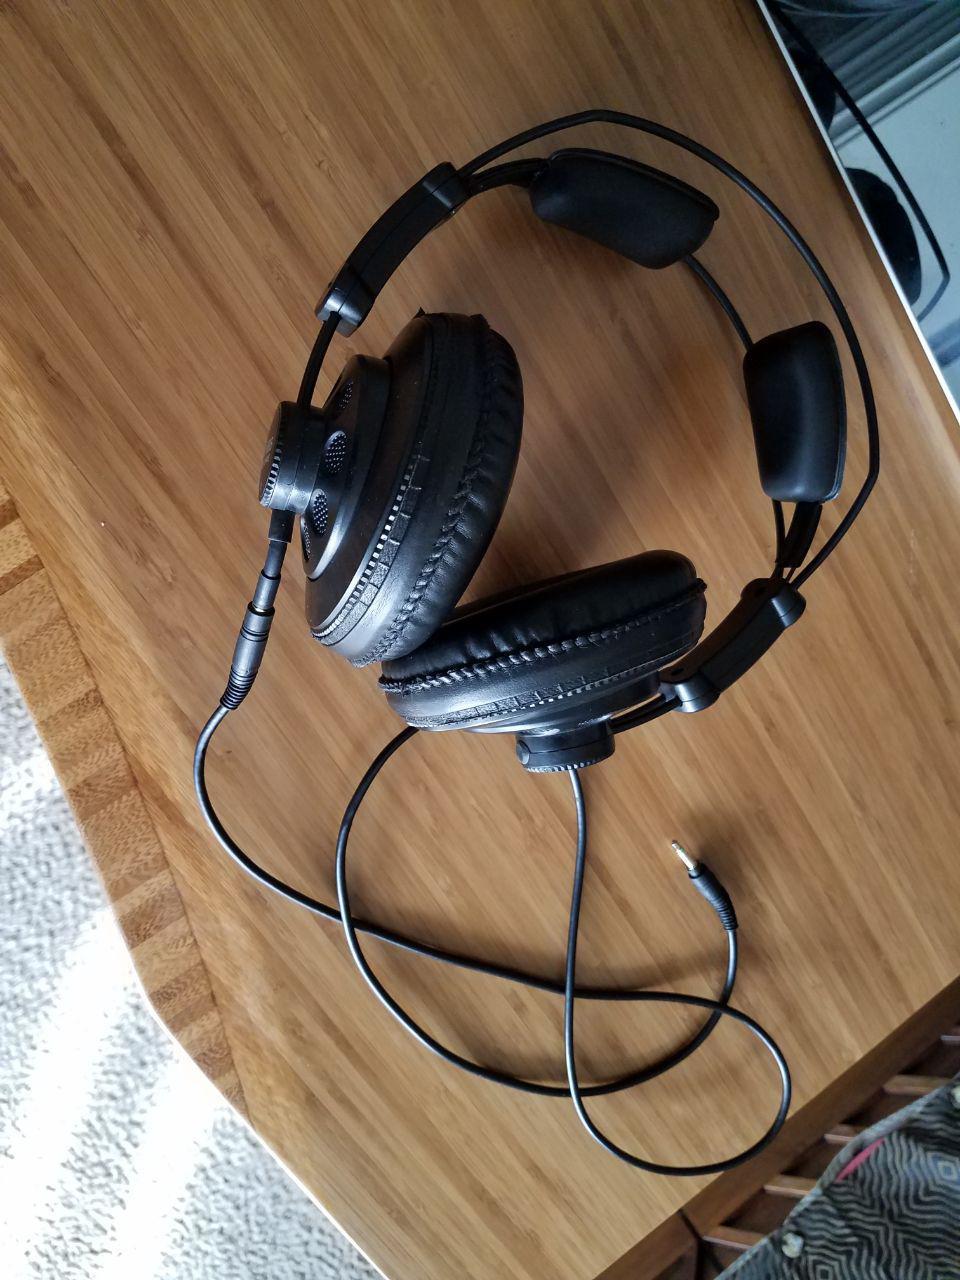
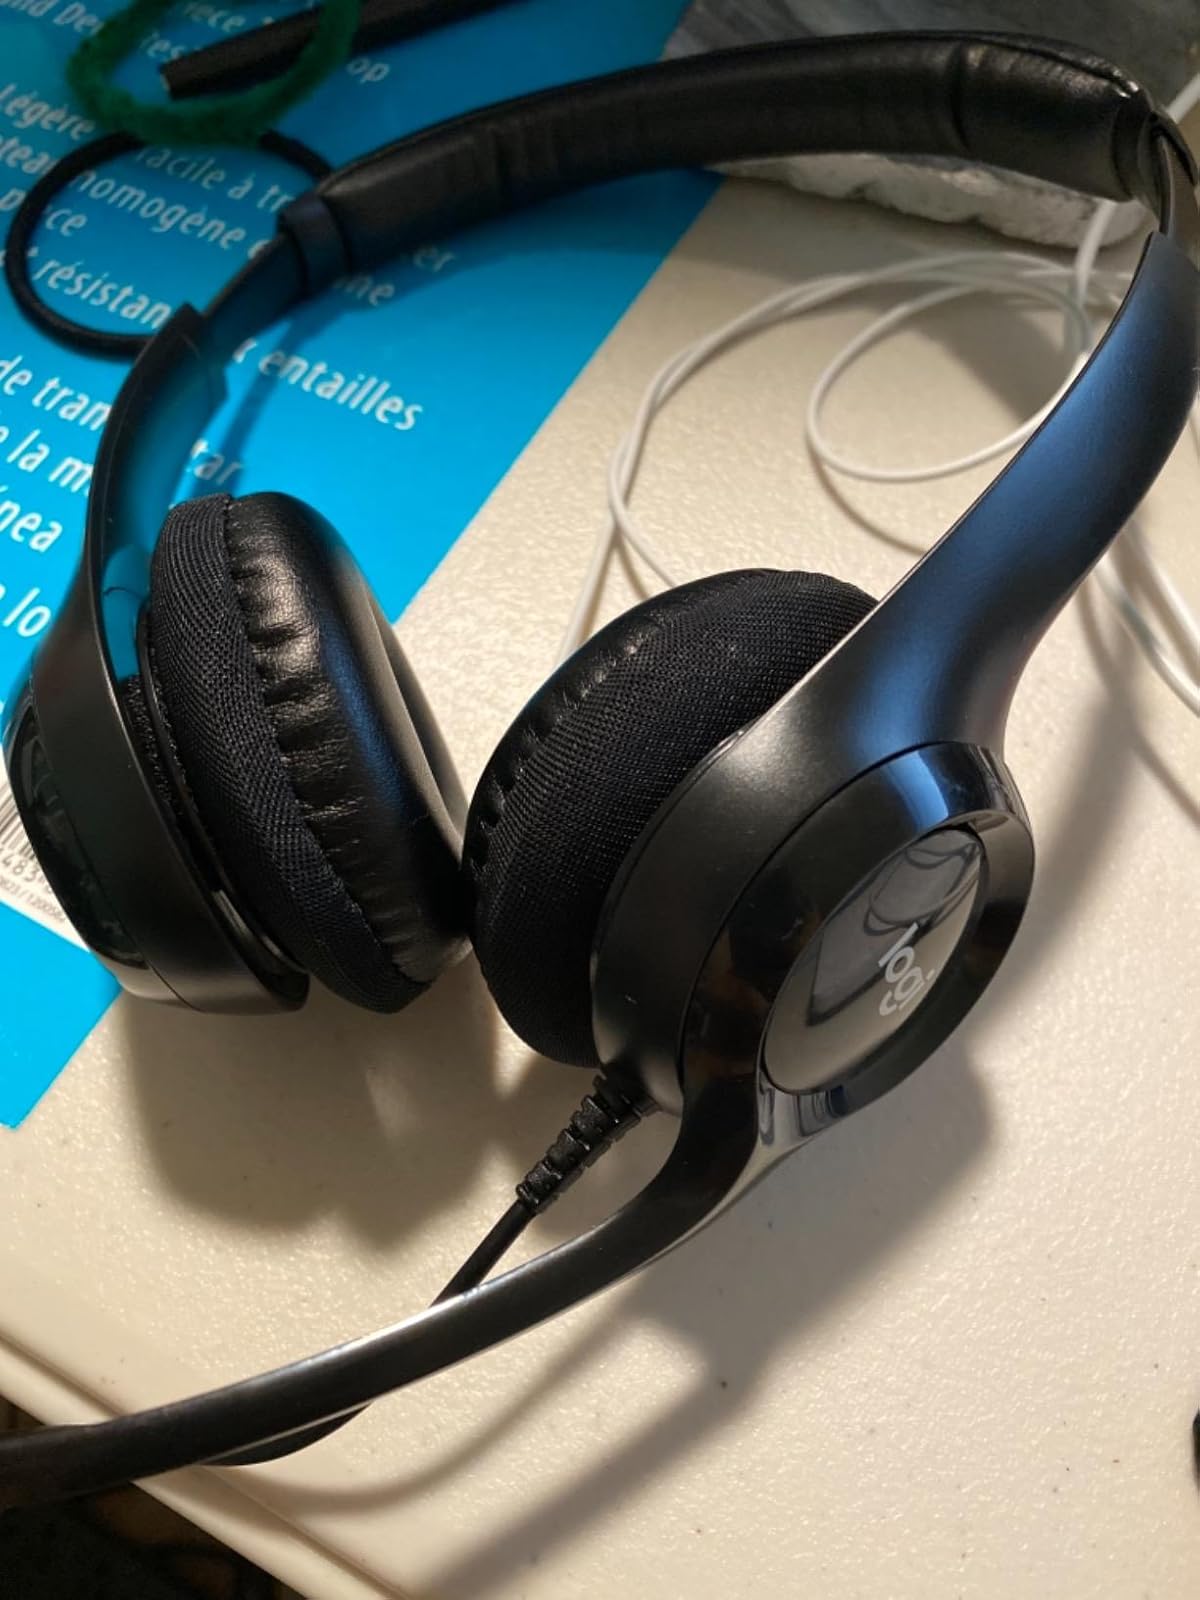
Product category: headphones
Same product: no